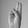
ASL letter: U